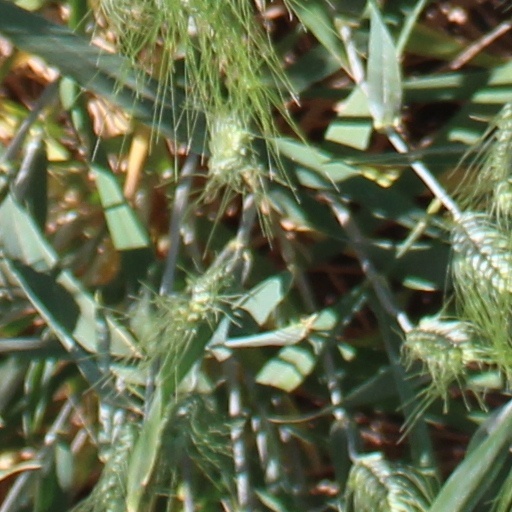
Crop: wheat